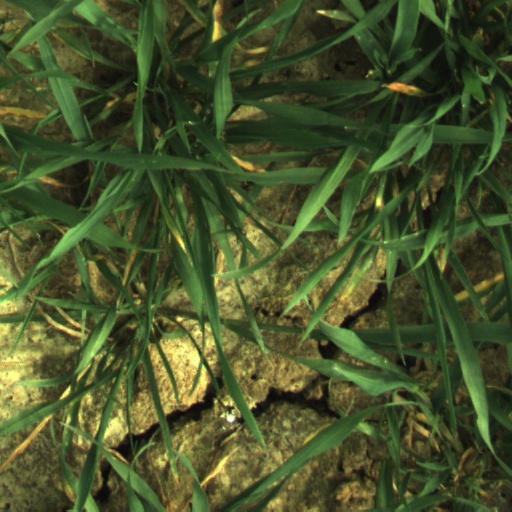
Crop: wheat